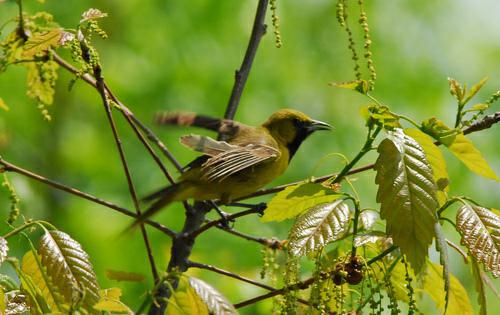
A photo of a orchard oriole